Wilbur Wood

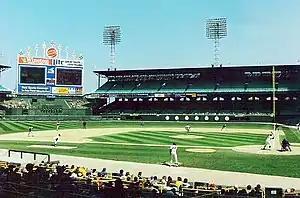
Comiskey Park was Wood's home stadium during his time with the White Sox.

Wood started consecutive games for the White Sox in 1976, pitching in their ninth game on April 23 and their 10th game five days later, though he lost both of them. His 1976 campaign was cut short on May 9 when a line-drive single hit by Ron LeFlore fractured his left kneecap in the sixth inning of a 4–2 White Sox victory over Detroit at Tiger Stadium. He had surgery the next day and was out for the rest of the season. In seven starts, he had posted a 4–3 record, a 2.24 ERA, 31 strikeouts, 11 walks, and 51 hits allowed in innings pitched.